Americana, São Paulo

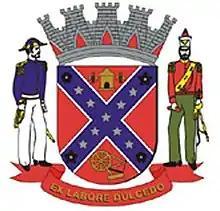
Confederate flag in the old coat of arms of Americana

The small town formed around the station was named "Villa da Estação de Santa Bárbara" (Santa Bárbara Station Town). Its inhabitants consisted mainly of American families, and the town became thus popularly known as "Villa dos Americanos" (Town of the Americans).